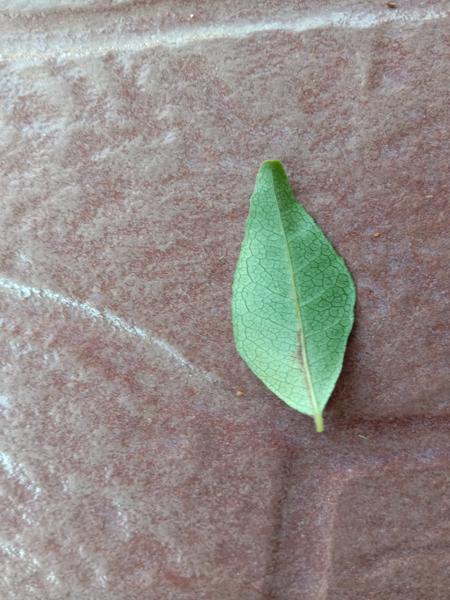
Plant: Curry